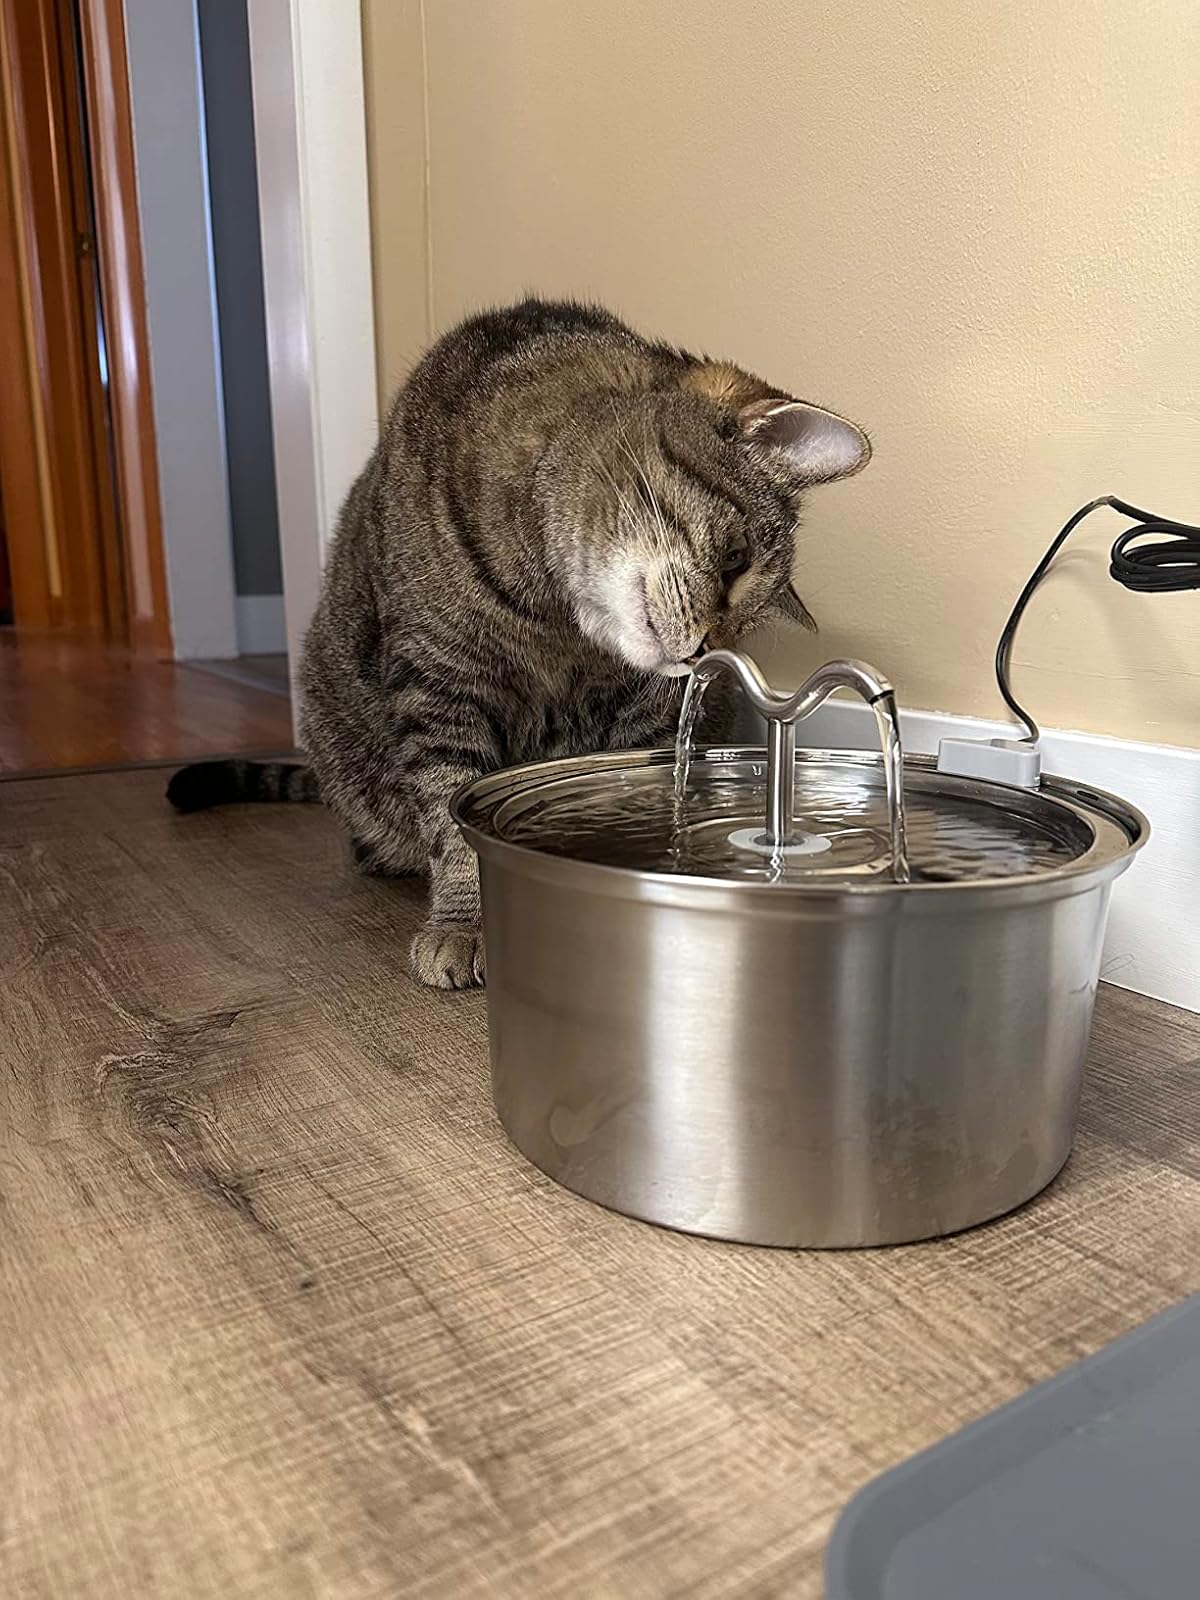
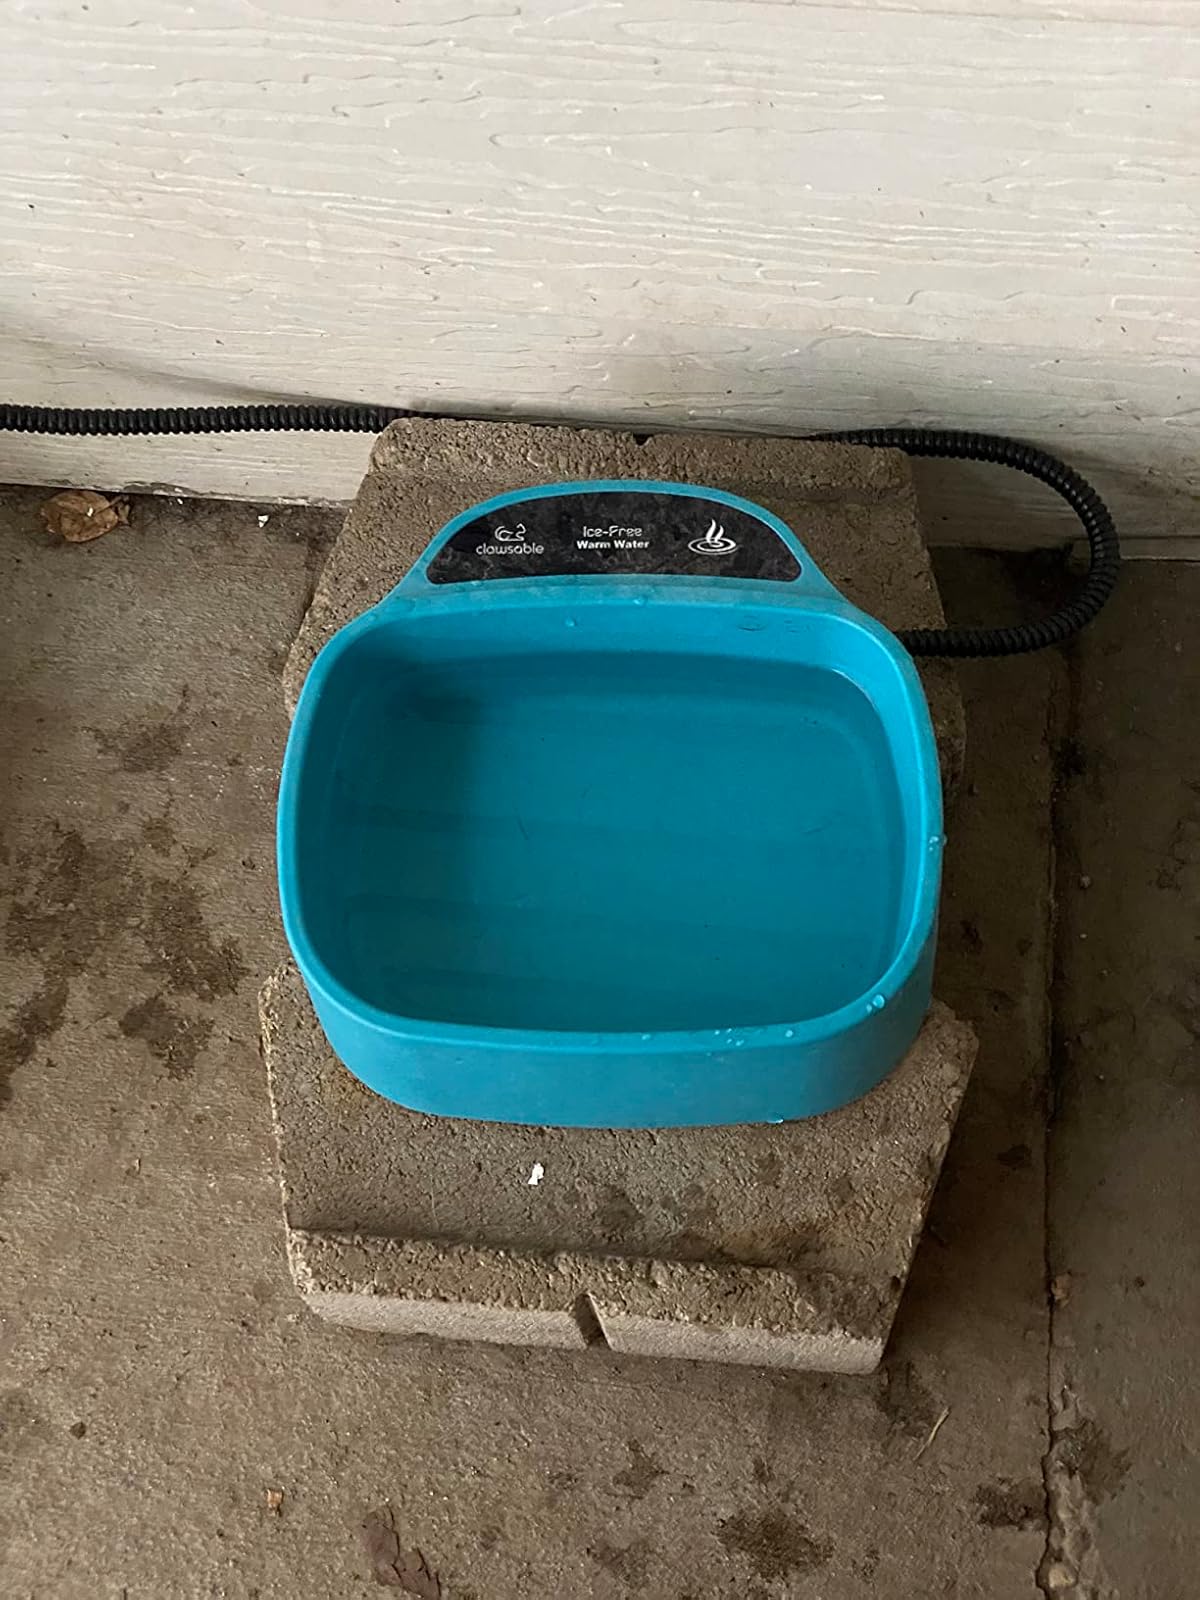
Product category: items_bowl
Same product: no